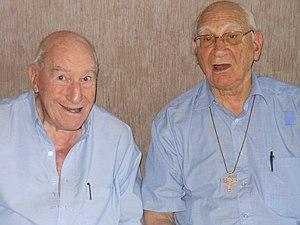
Les Frères Jaccard en mission
Les frères Pierre et Raymond Jaccard sont deux prêtres et écrivains, de l'Église catholique qui ont sillonné le monde pendant 40 ans pour soigner les lépreux, les handicapés, des prostitués et des enfants des rues. Ils ont visité plus de 37 pays pour créer des centres d'appareillage pour la fabrication de prothèses, ainsi que des ateliers pour apprendre un métier aux "filles mal-aimées de la rue" en Colombie, Équateur et République Dominicaine. C'est à cause de leurs mission qu'on les surnomme les Globe-trotter de la charité.